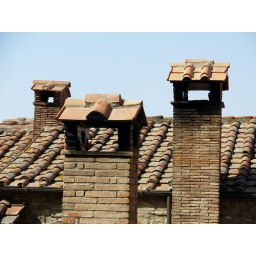
Typical rooftop in Cortona. These red clay tiles were common all over Tuscany, even on new houses being built.